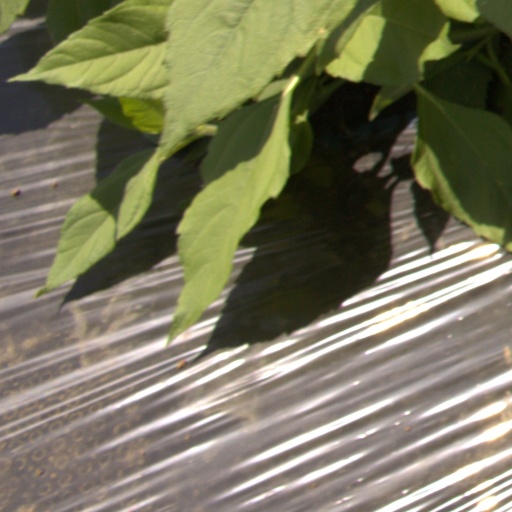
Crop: Jerusalem artichoke